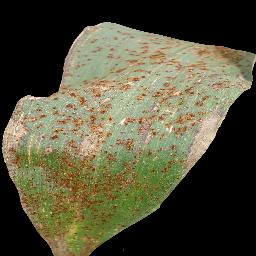
Label: Corn_(Maize)___Common_Rust